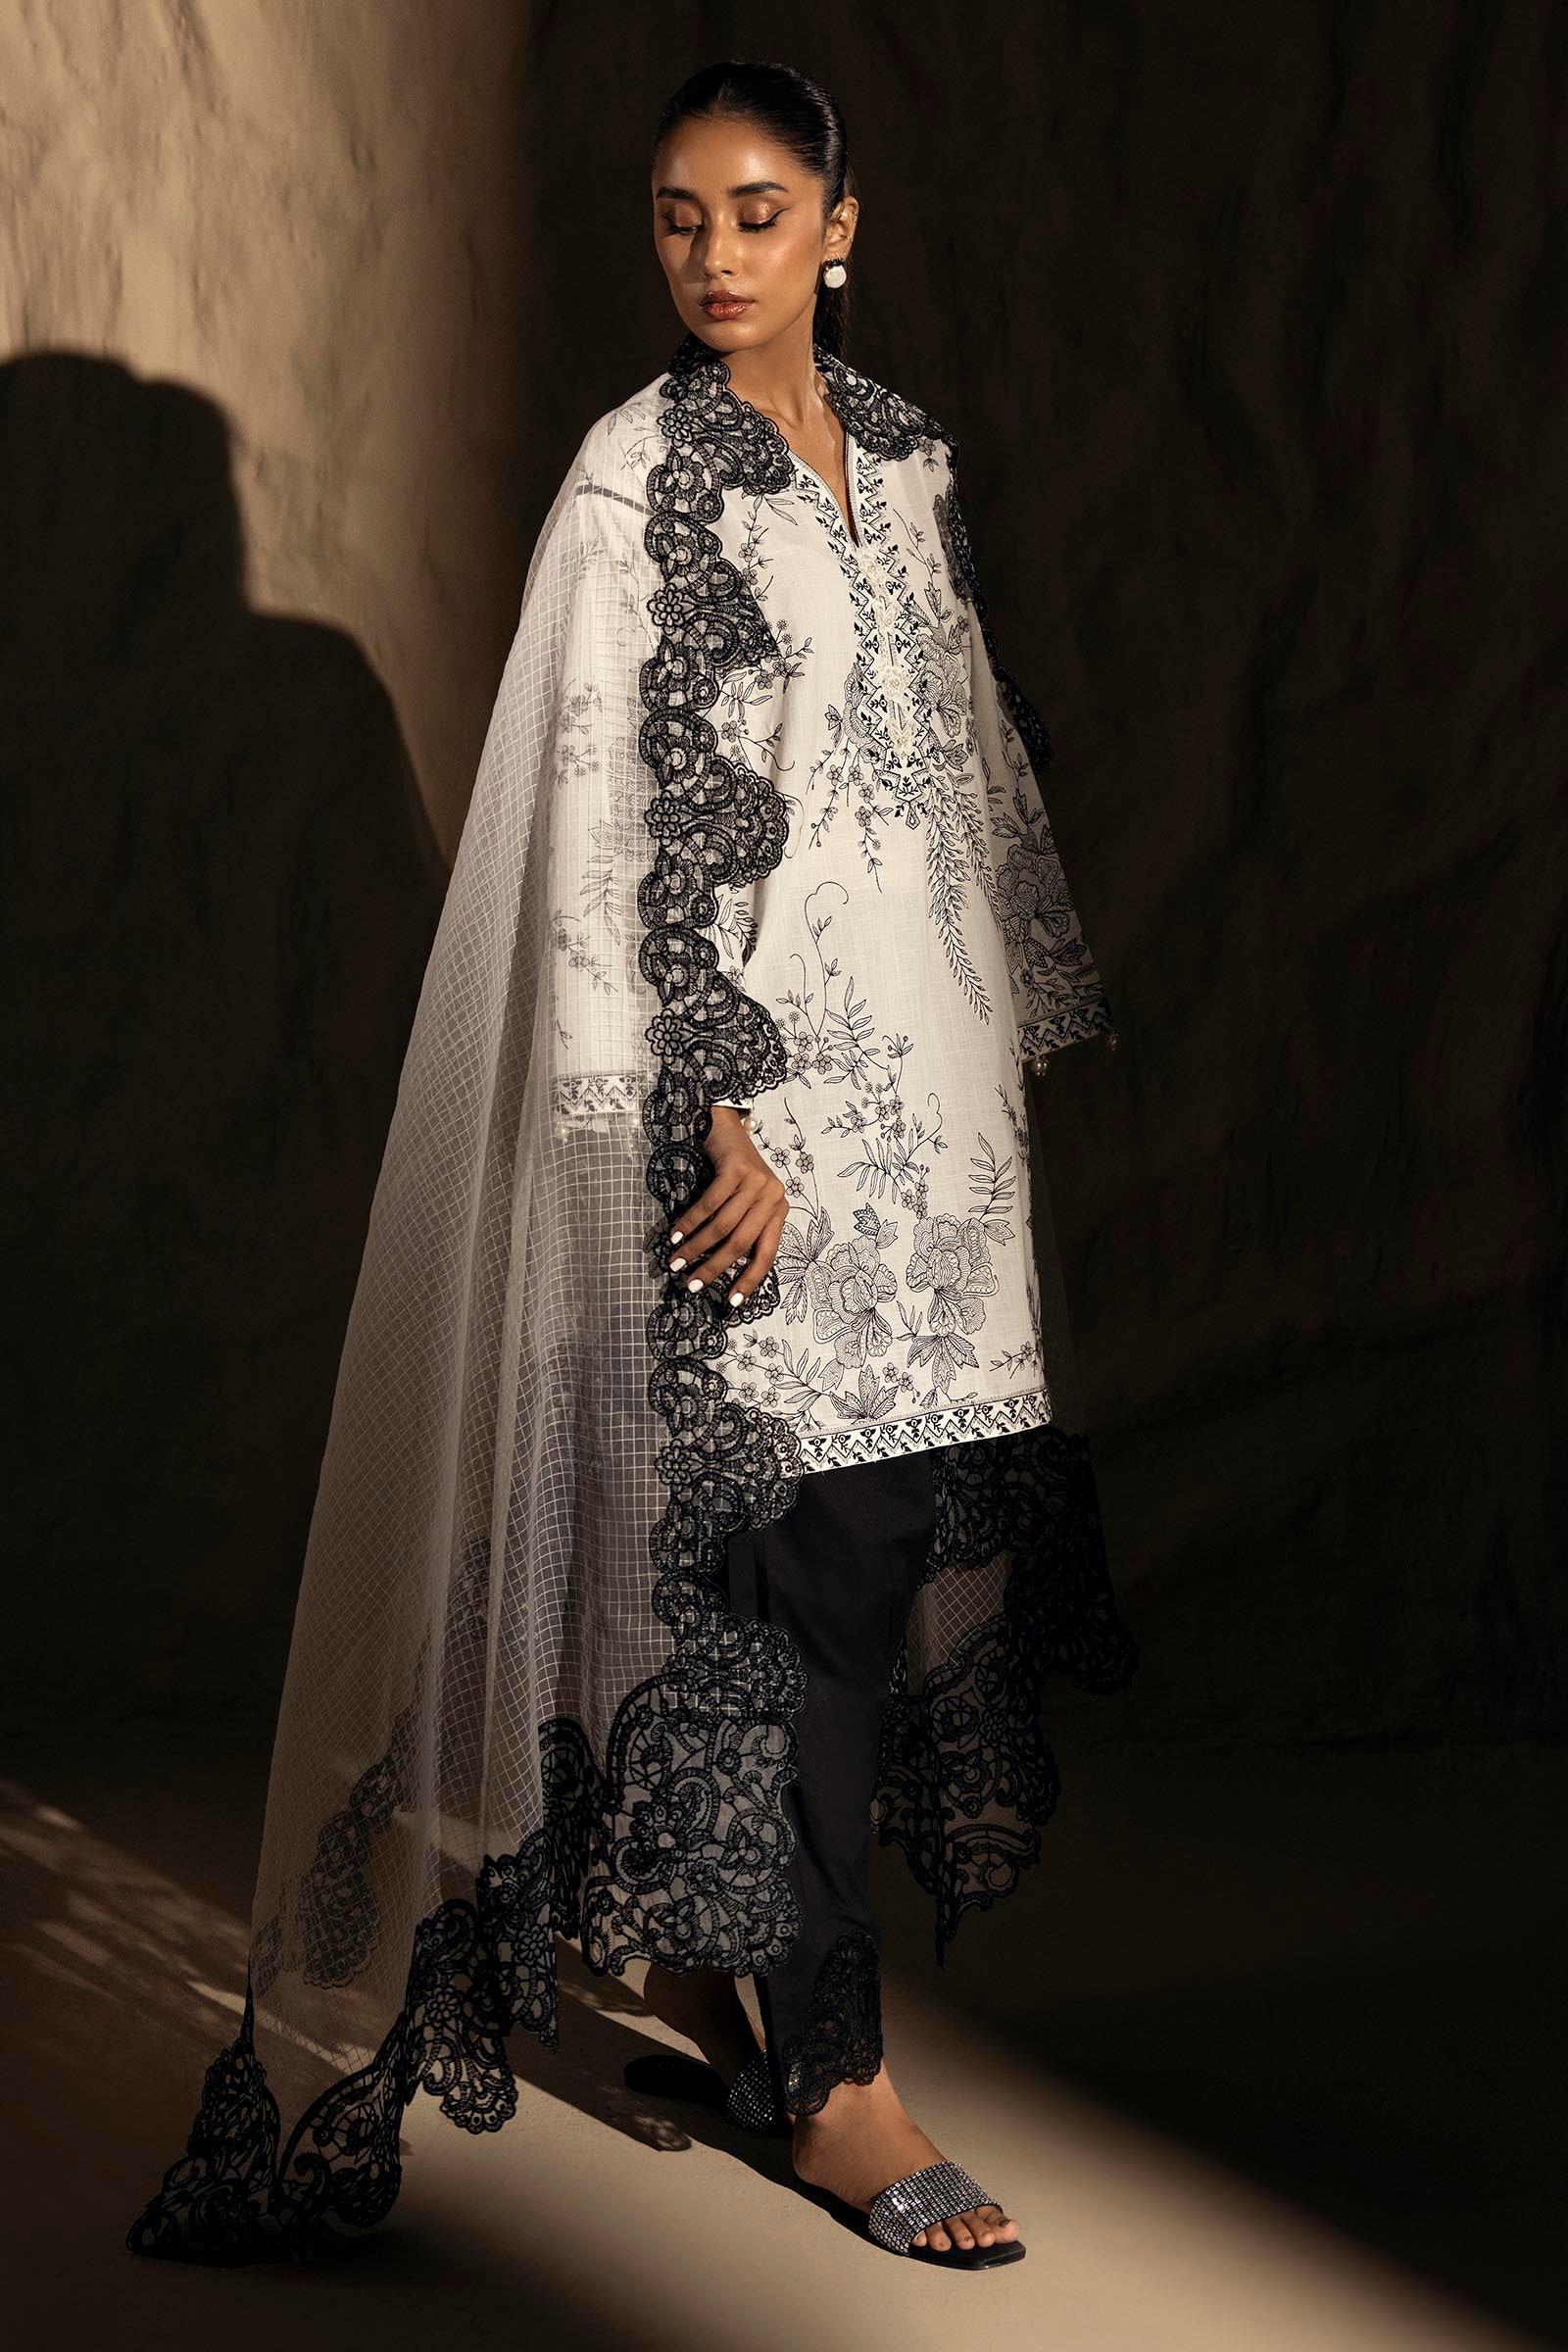
black white embroidered salwar suit